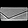
Label: Bag